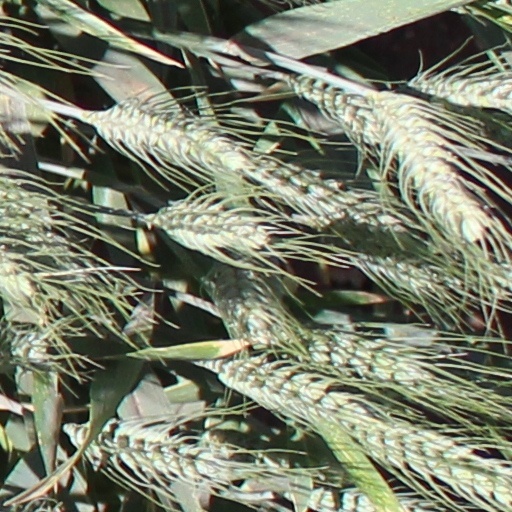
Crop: wheat